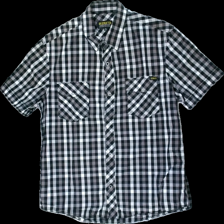
View: front
Type: Shirt
Category: Men
Brand: Not in the list
Brand text on label: rdwd
Colors: Black, White
Material: 100% cotton
Pattern: Checkered print
Cut: Regular
Size: M
Season: Summer
Damage location: middle left
Damage 2 location: top center
Price range: <50
Recommended usage: Reuse
Description: rutig kortärmad skjorta